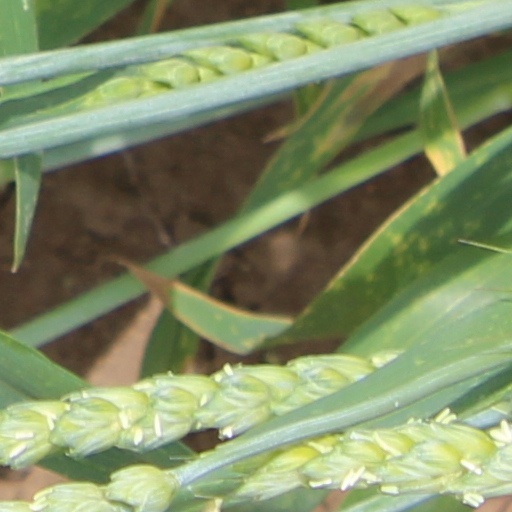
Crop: wheat